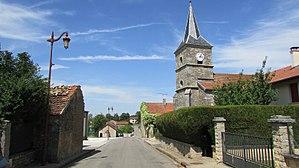
L'église
Treix est une commune française située dans le département de la Haute-Marne, en région Grand Est.